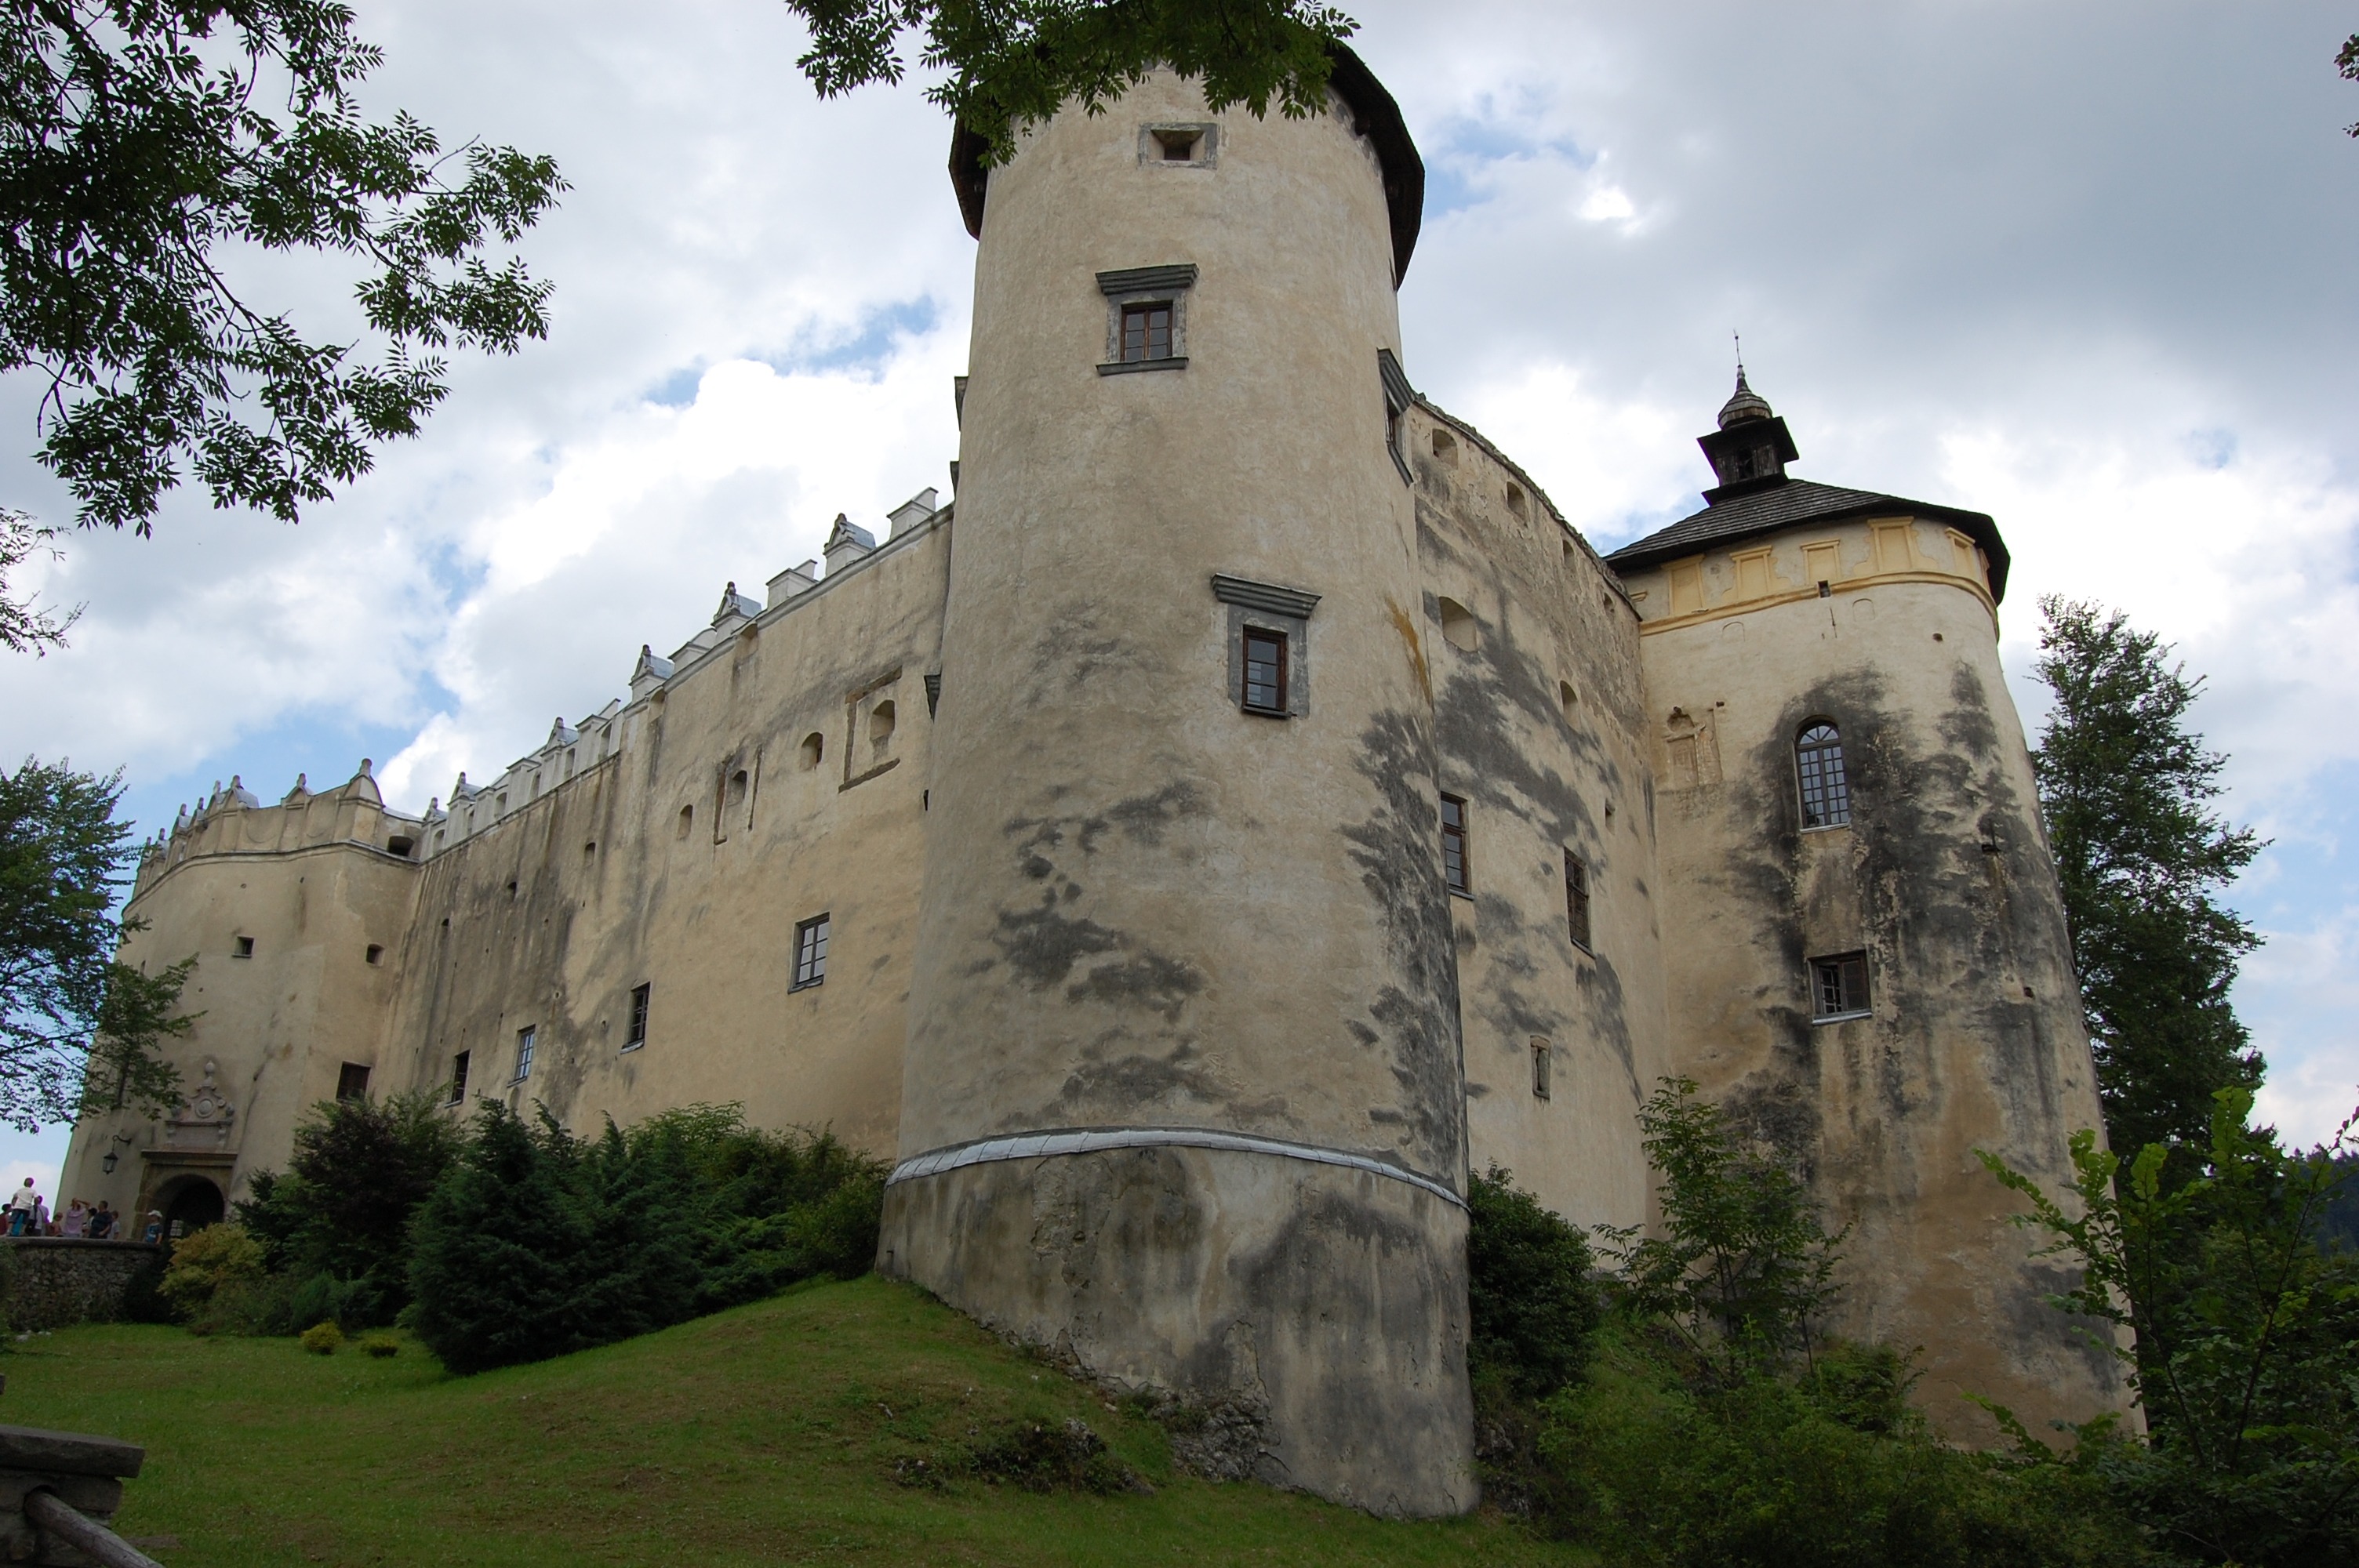
architecture, building, chateau, old, monument, tower, castle, fortification, monastery, unesco, estate, moat, the middle ages, water castle